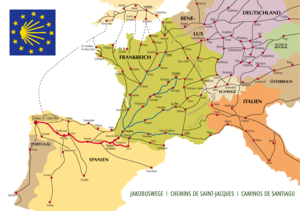
Carte des voyages de Saint-Jacques en Europe occidentale